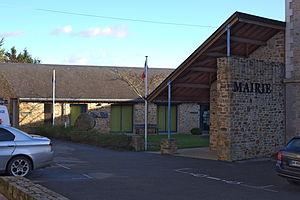
Mairie de Thourie.
Thourie est une commune française située dans le département d'Ille-et-Vilaine, en région Bretagne, peuplée de 802 habitants.